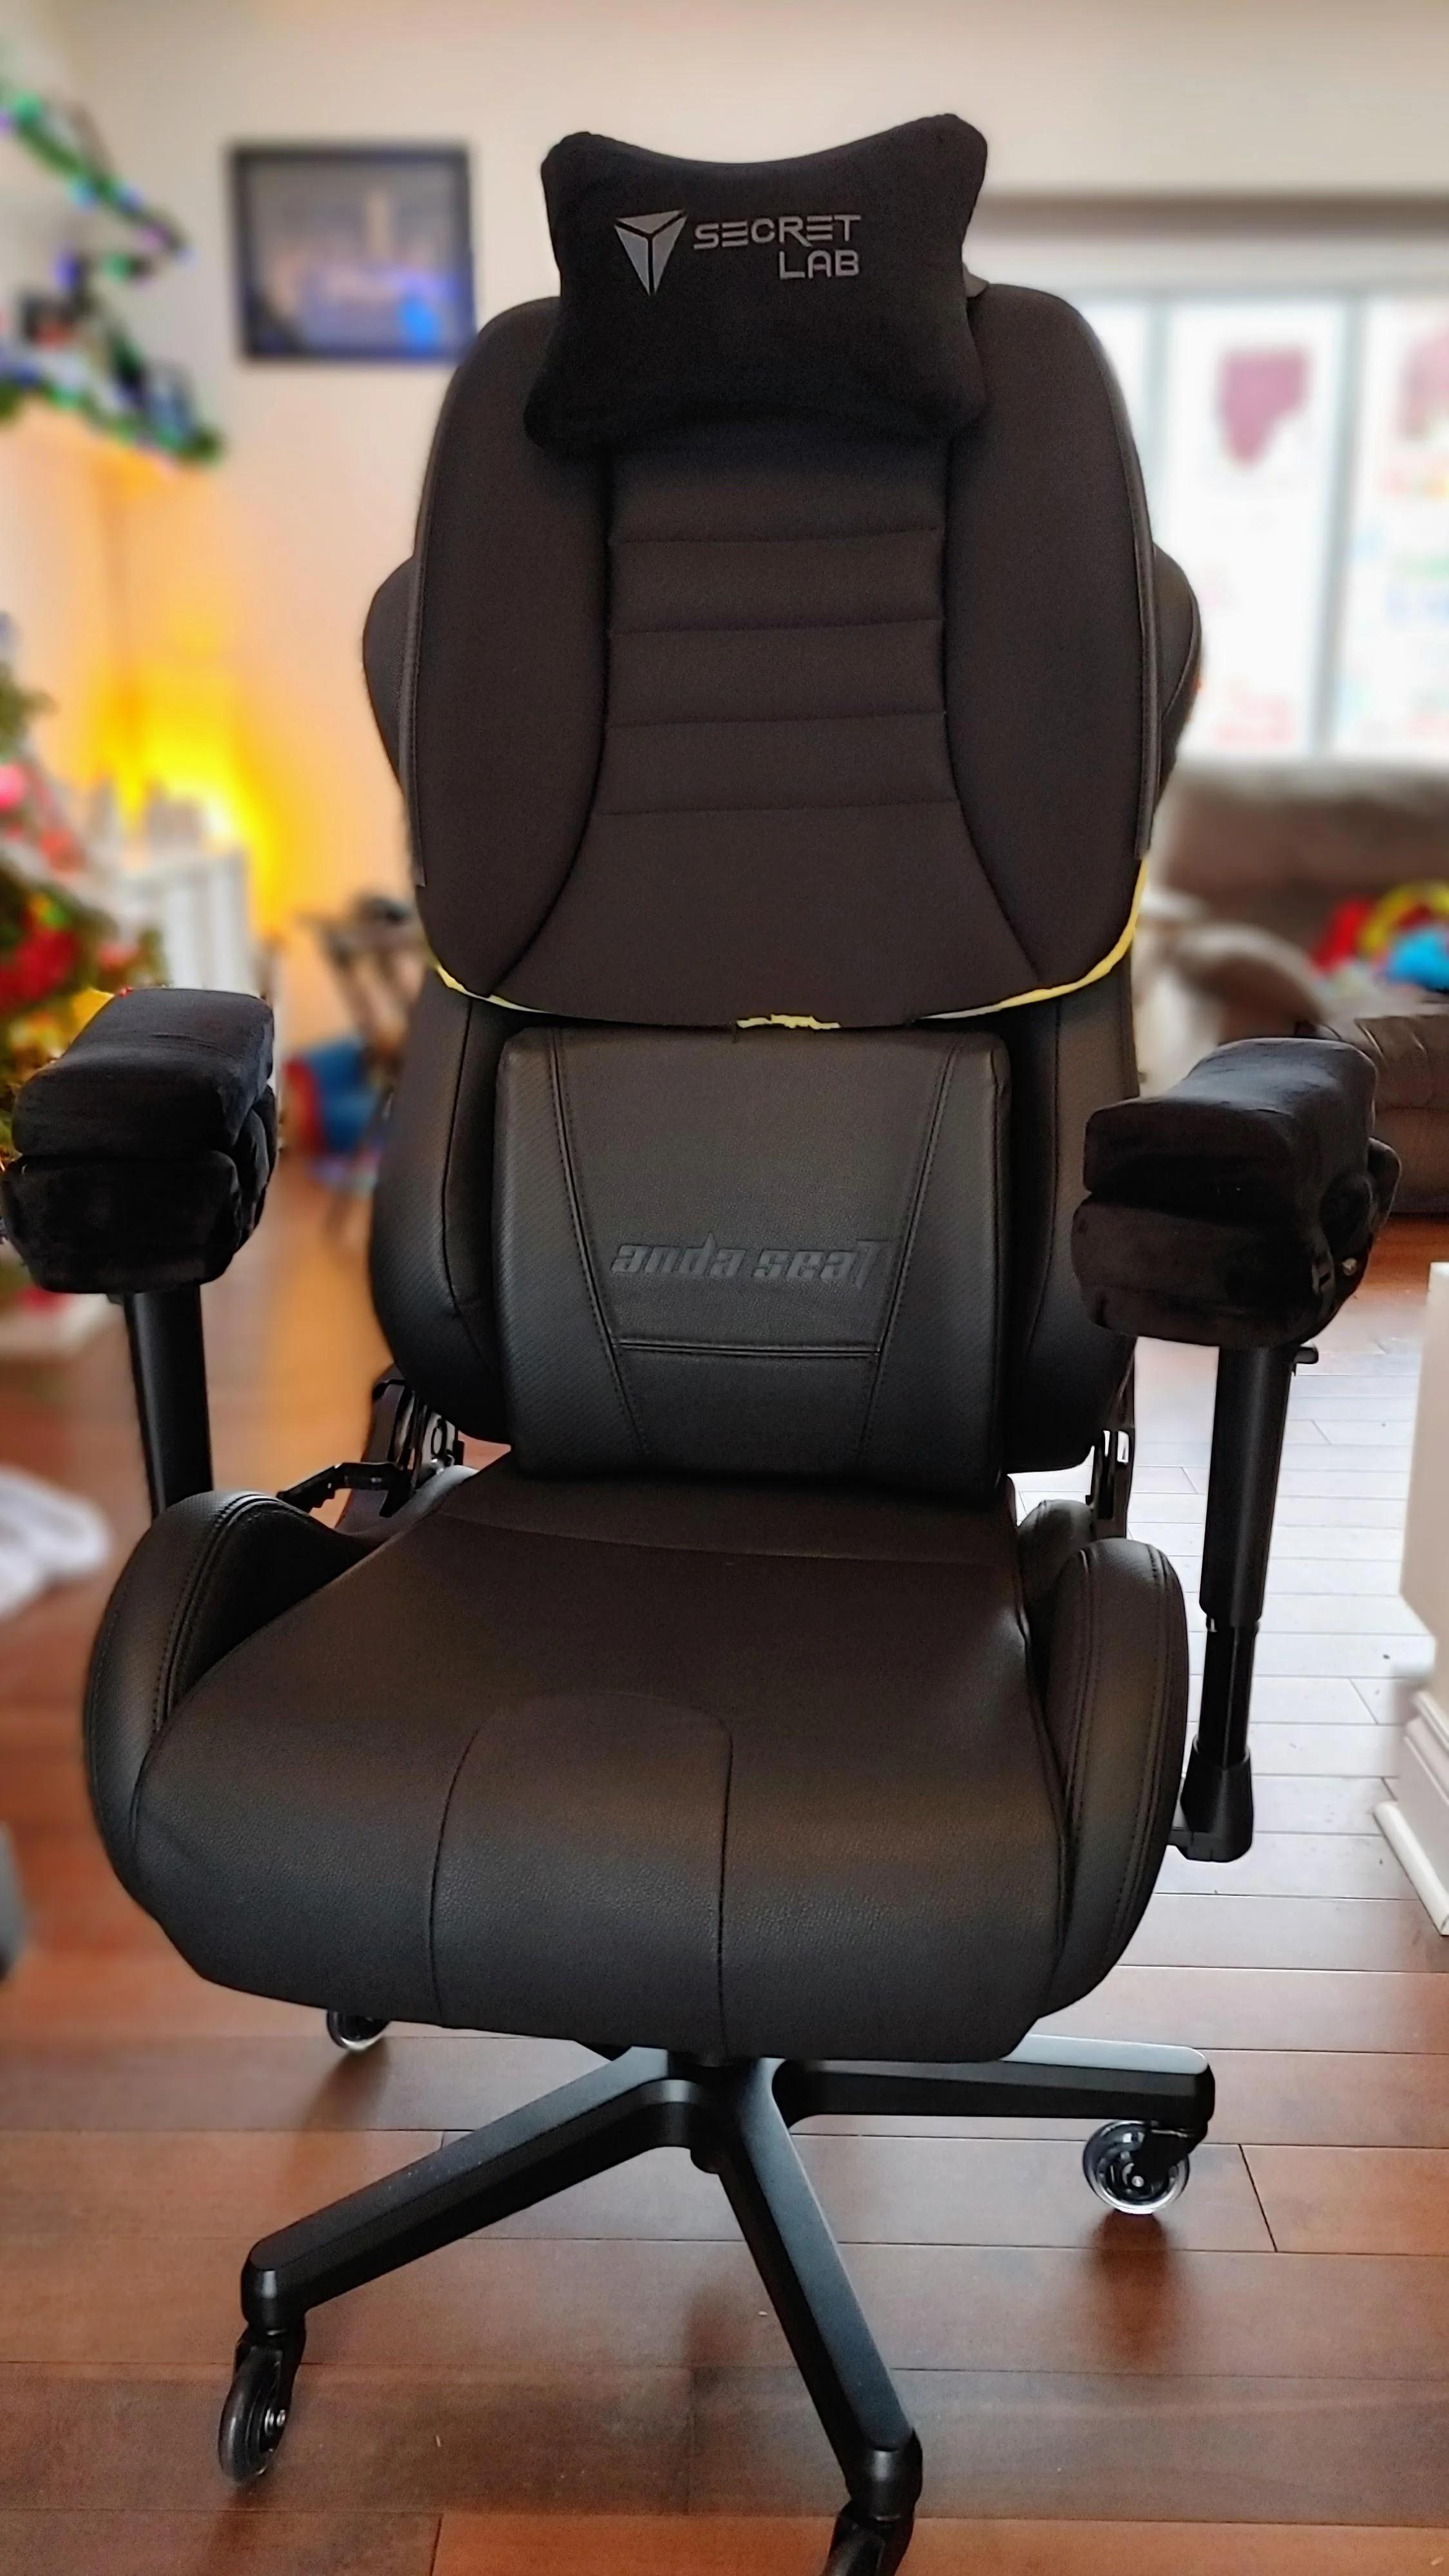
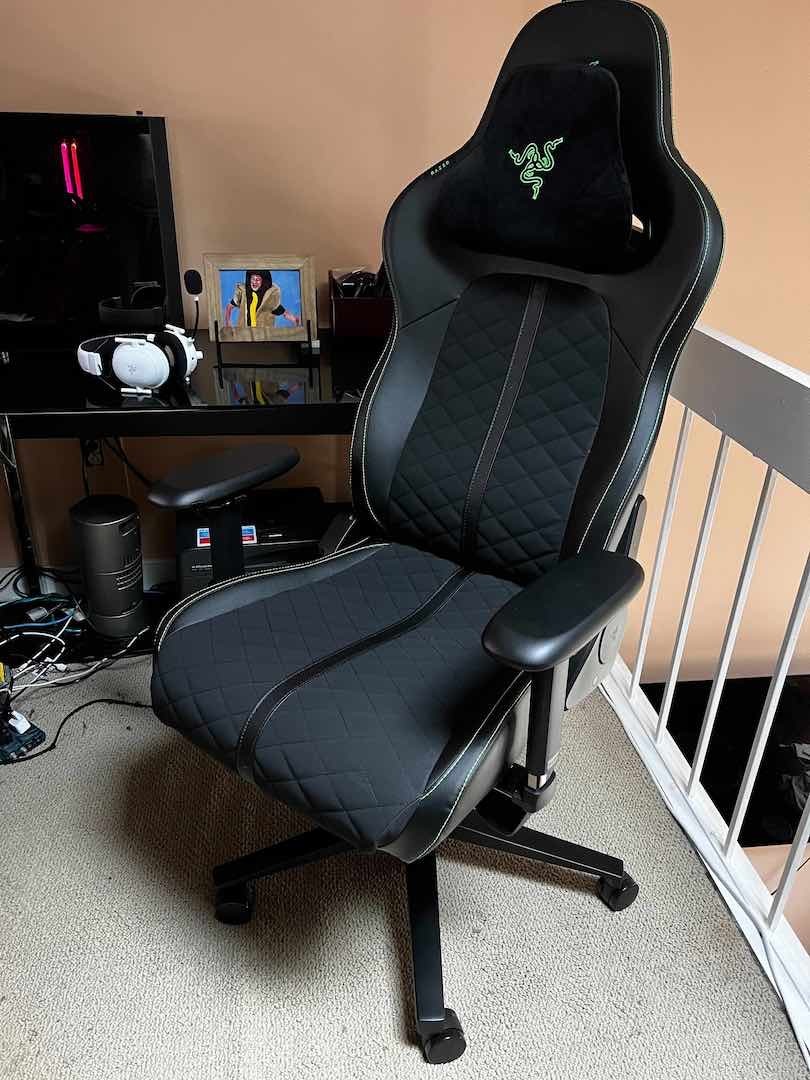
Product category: items_chair
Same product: no